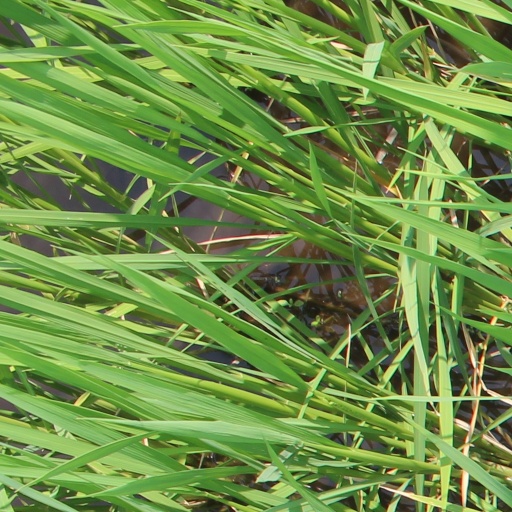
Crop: rice